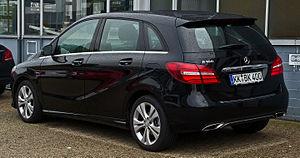
La Mercedes-Benz Type 246 est un monospace compacte fabriqué par Mercedes-Benz entre 2012 et 2018. Elle fut restylée en 2015. La Type 246 fait partie des Classe B.